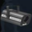
Label: lamp